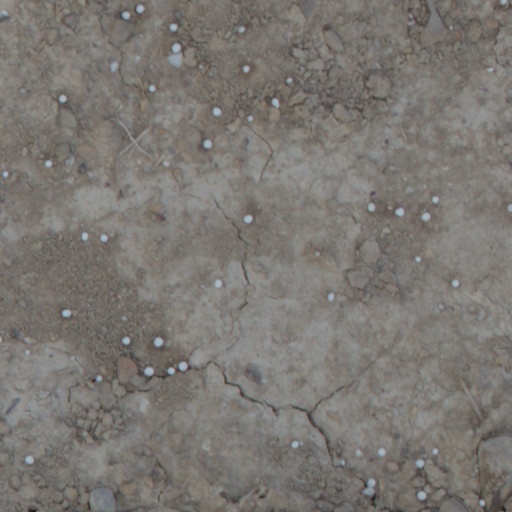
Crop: wheat